Secretariat of the European Parliament

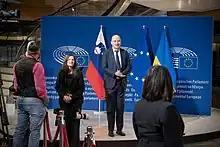
Secretary-General Klaus Welle in 2022

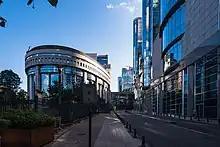
Paul-Henri Spaak building in Brussels

The Directorate-General for the Presidency (DG PRES) organises plenary sittings and for follow-up activities including protocol, mail, register, archives and security.